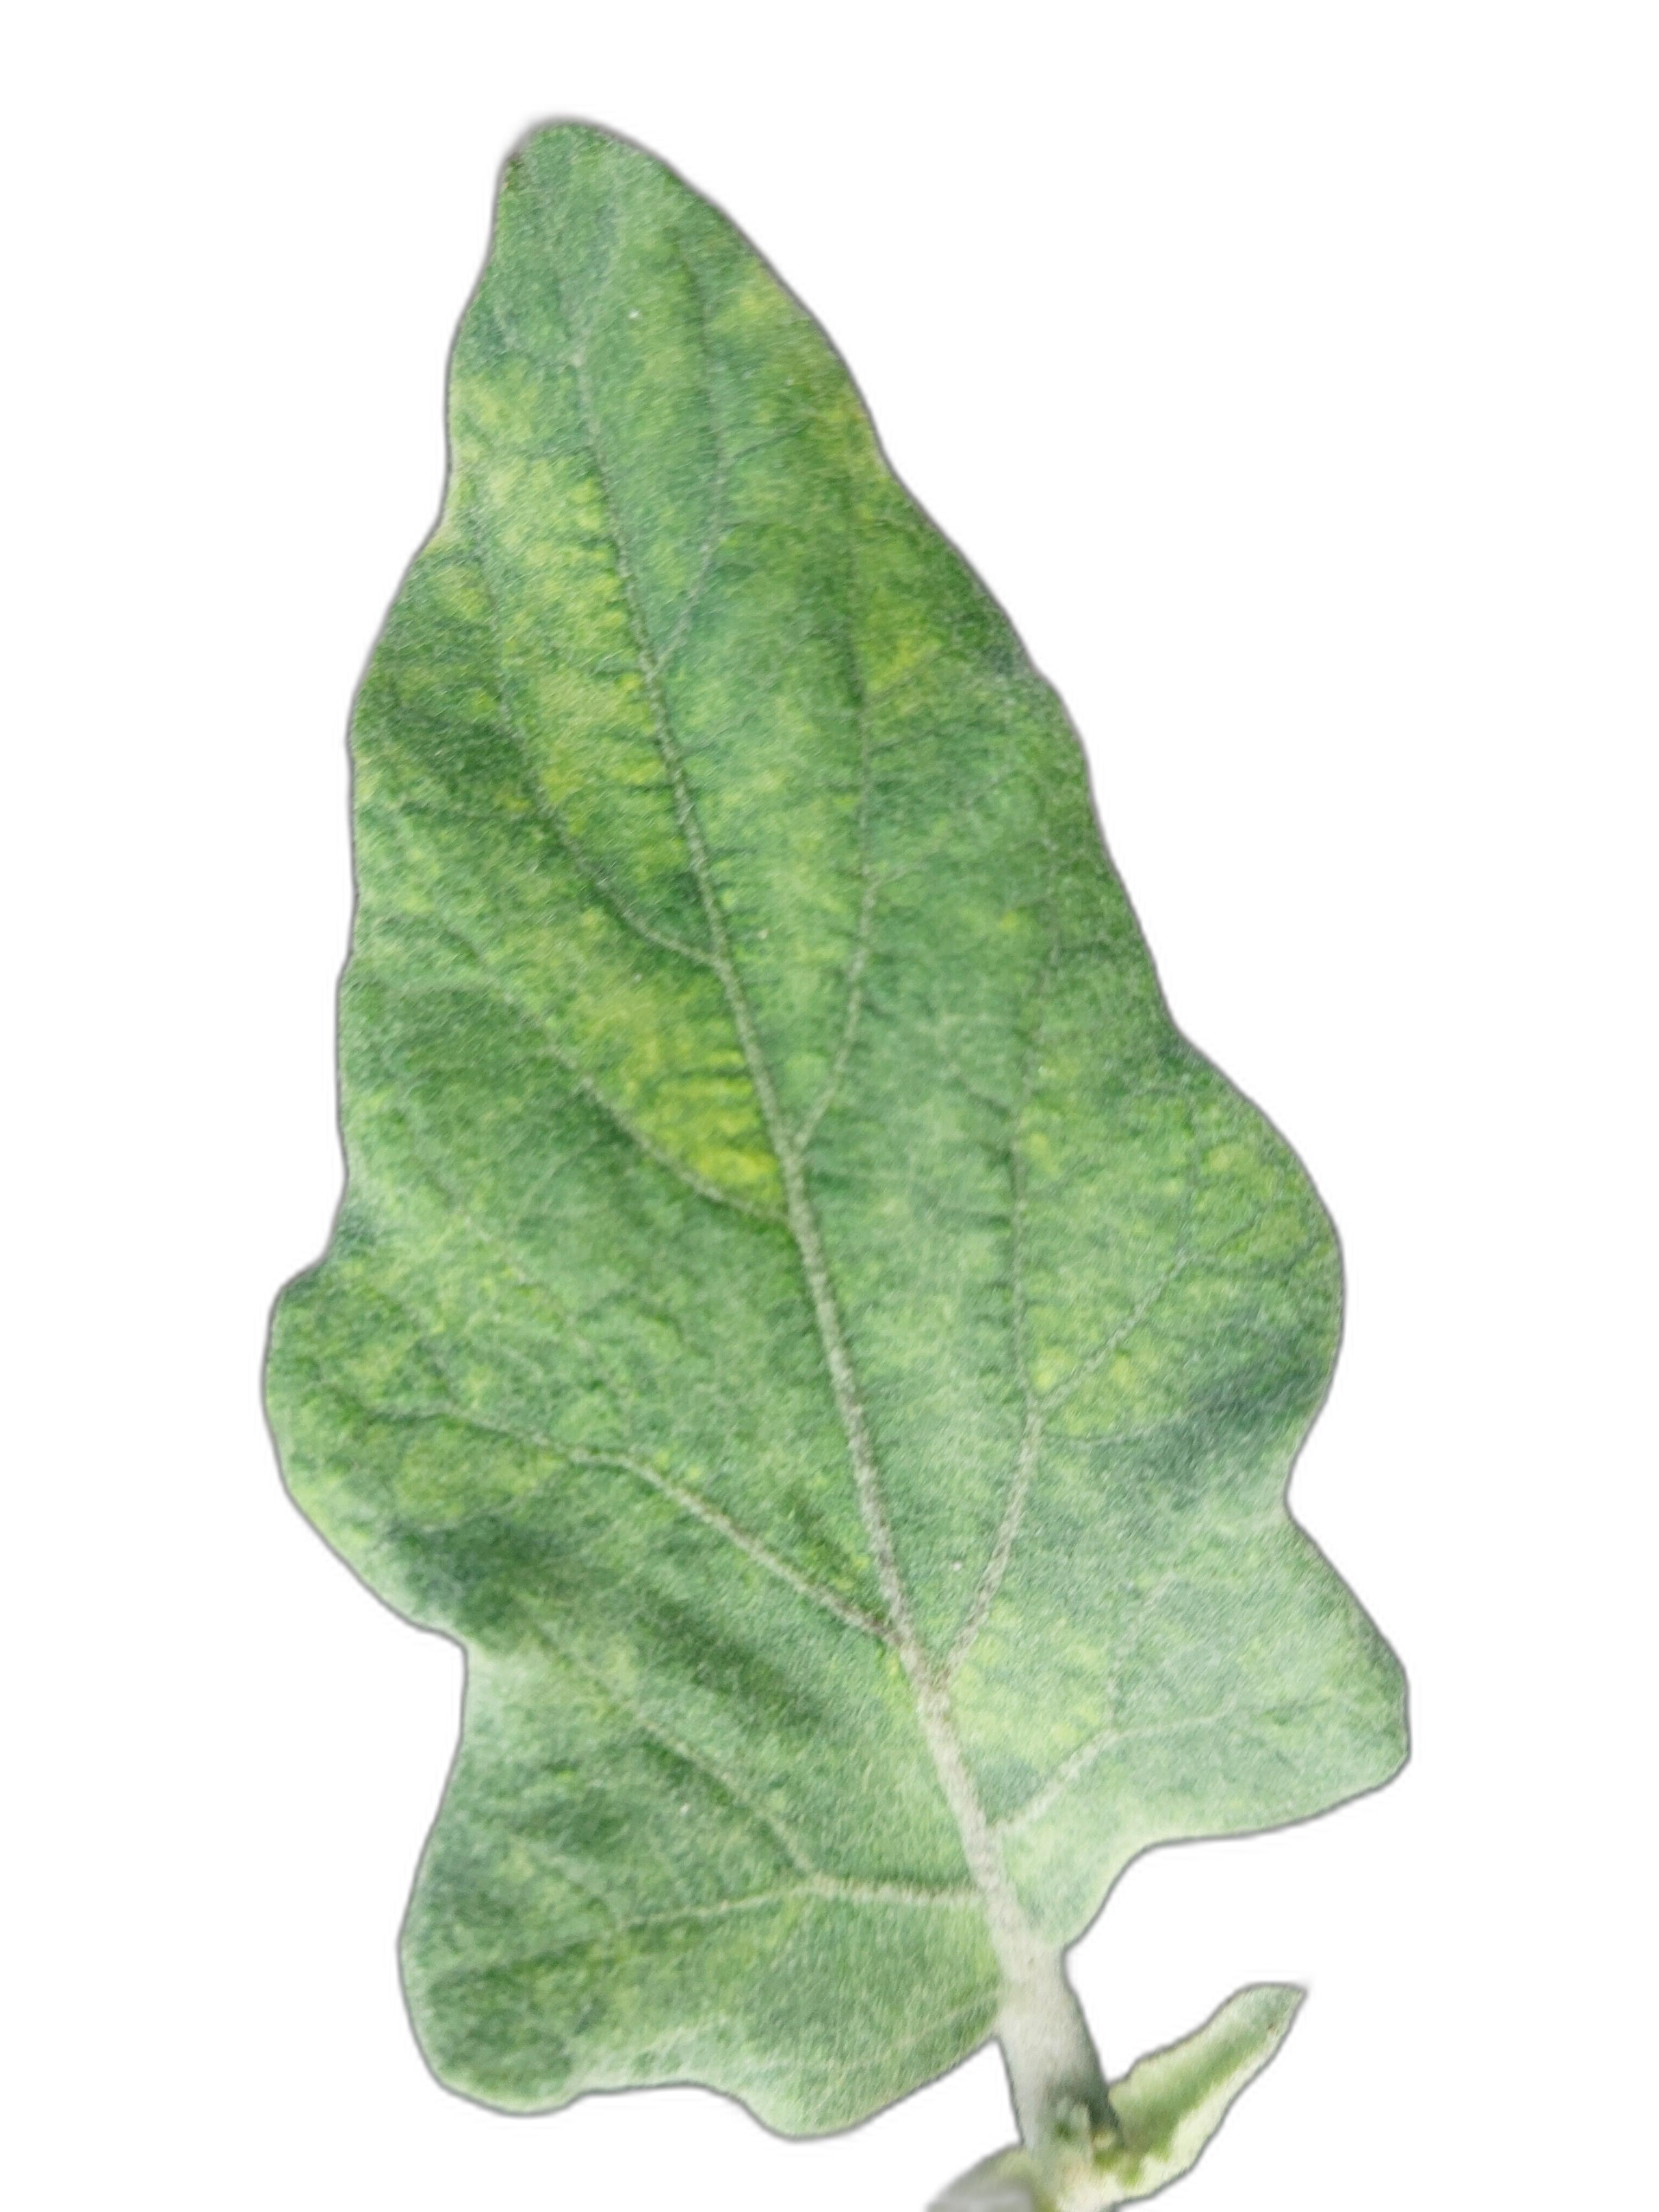
Label: Healthy Leaf